Nicola Sturgeon

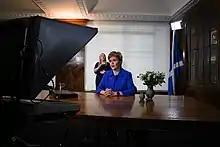
An address to the nation by Sturgeon on Covid–19 restrictions, January 2021

In January 2019, Sturgeon referred herself to an independent ministerial ethics body, which led to an investigation into her actions with respect to a sexual harassment case concerning allegations against Salmond. This followed her admitting that she had had a secret meeting and subsequent phone call with Salmond about the Scottish government's allegations against him. She raised these with the Permanent Secretary to the Scottish Government, Leslie Evans, two months later, rather than reporting them immediately, as she should have done if they constitute government matters (as per the ministerial code). Sturgeon argued that the meetings were SNP party matters, and thus not covered. The investigating panel consisted of Dame Elish Angiolini, a former Solicitor General for Scotland and lord advocate, and James Hamilton, a former director of public prosecutions in the Republic of Ireland.